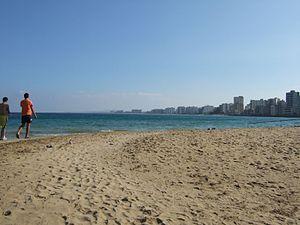
Chypre du Nord, en forme longue la république turque de Chypre du Nord, en turc Kuzey Kıbrıs Türk Cumhuriyeti, est un État reconnu uniquement par la Turquie, situé sur la partie nord-est de l'île de Chypre. Il a proclamé son indépendance le 15 novembre 1983, neuf ans après l'intervention militaire dans la partie nord de l'île par la Turquie en 1974, en réaction à la volonté de rattacher l'île à la Grèce par un groupe d'officiers putschistes de la garde nationale chypriote ayant déposé le président Mikhaíl Makarios par un coup d'État en 1974.